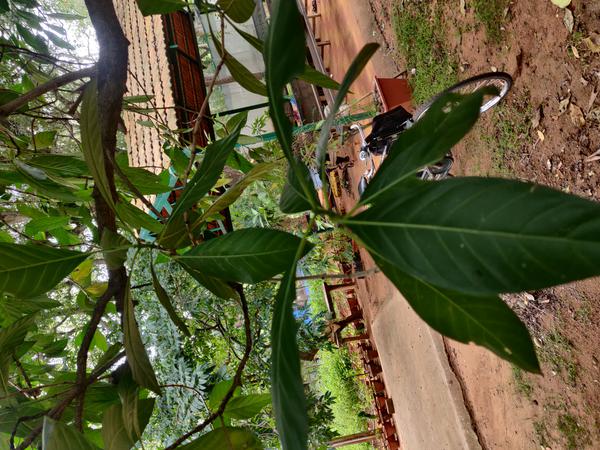
Plant: Nooni